Lichtung

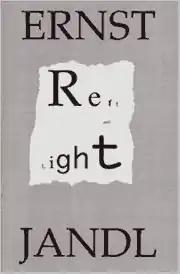
Book cover of Ernst Jandl "Reft and Light" (2000)

lichtung is a poem of Austrian author Ernst Jandl, which combines deliberations about the directions left and right with a change of the letters l and r, so resulting in "lechts und rinks" instead of "rechts und links". It was published in Jandl's first volume of poems, "Laut and Luise" (another pun, on loud "sound" and Luise, a female name sounding like "leise", quiet), in 1966 and, while it consists of just one stanza, it is among the most cited of Jandl's poetry.